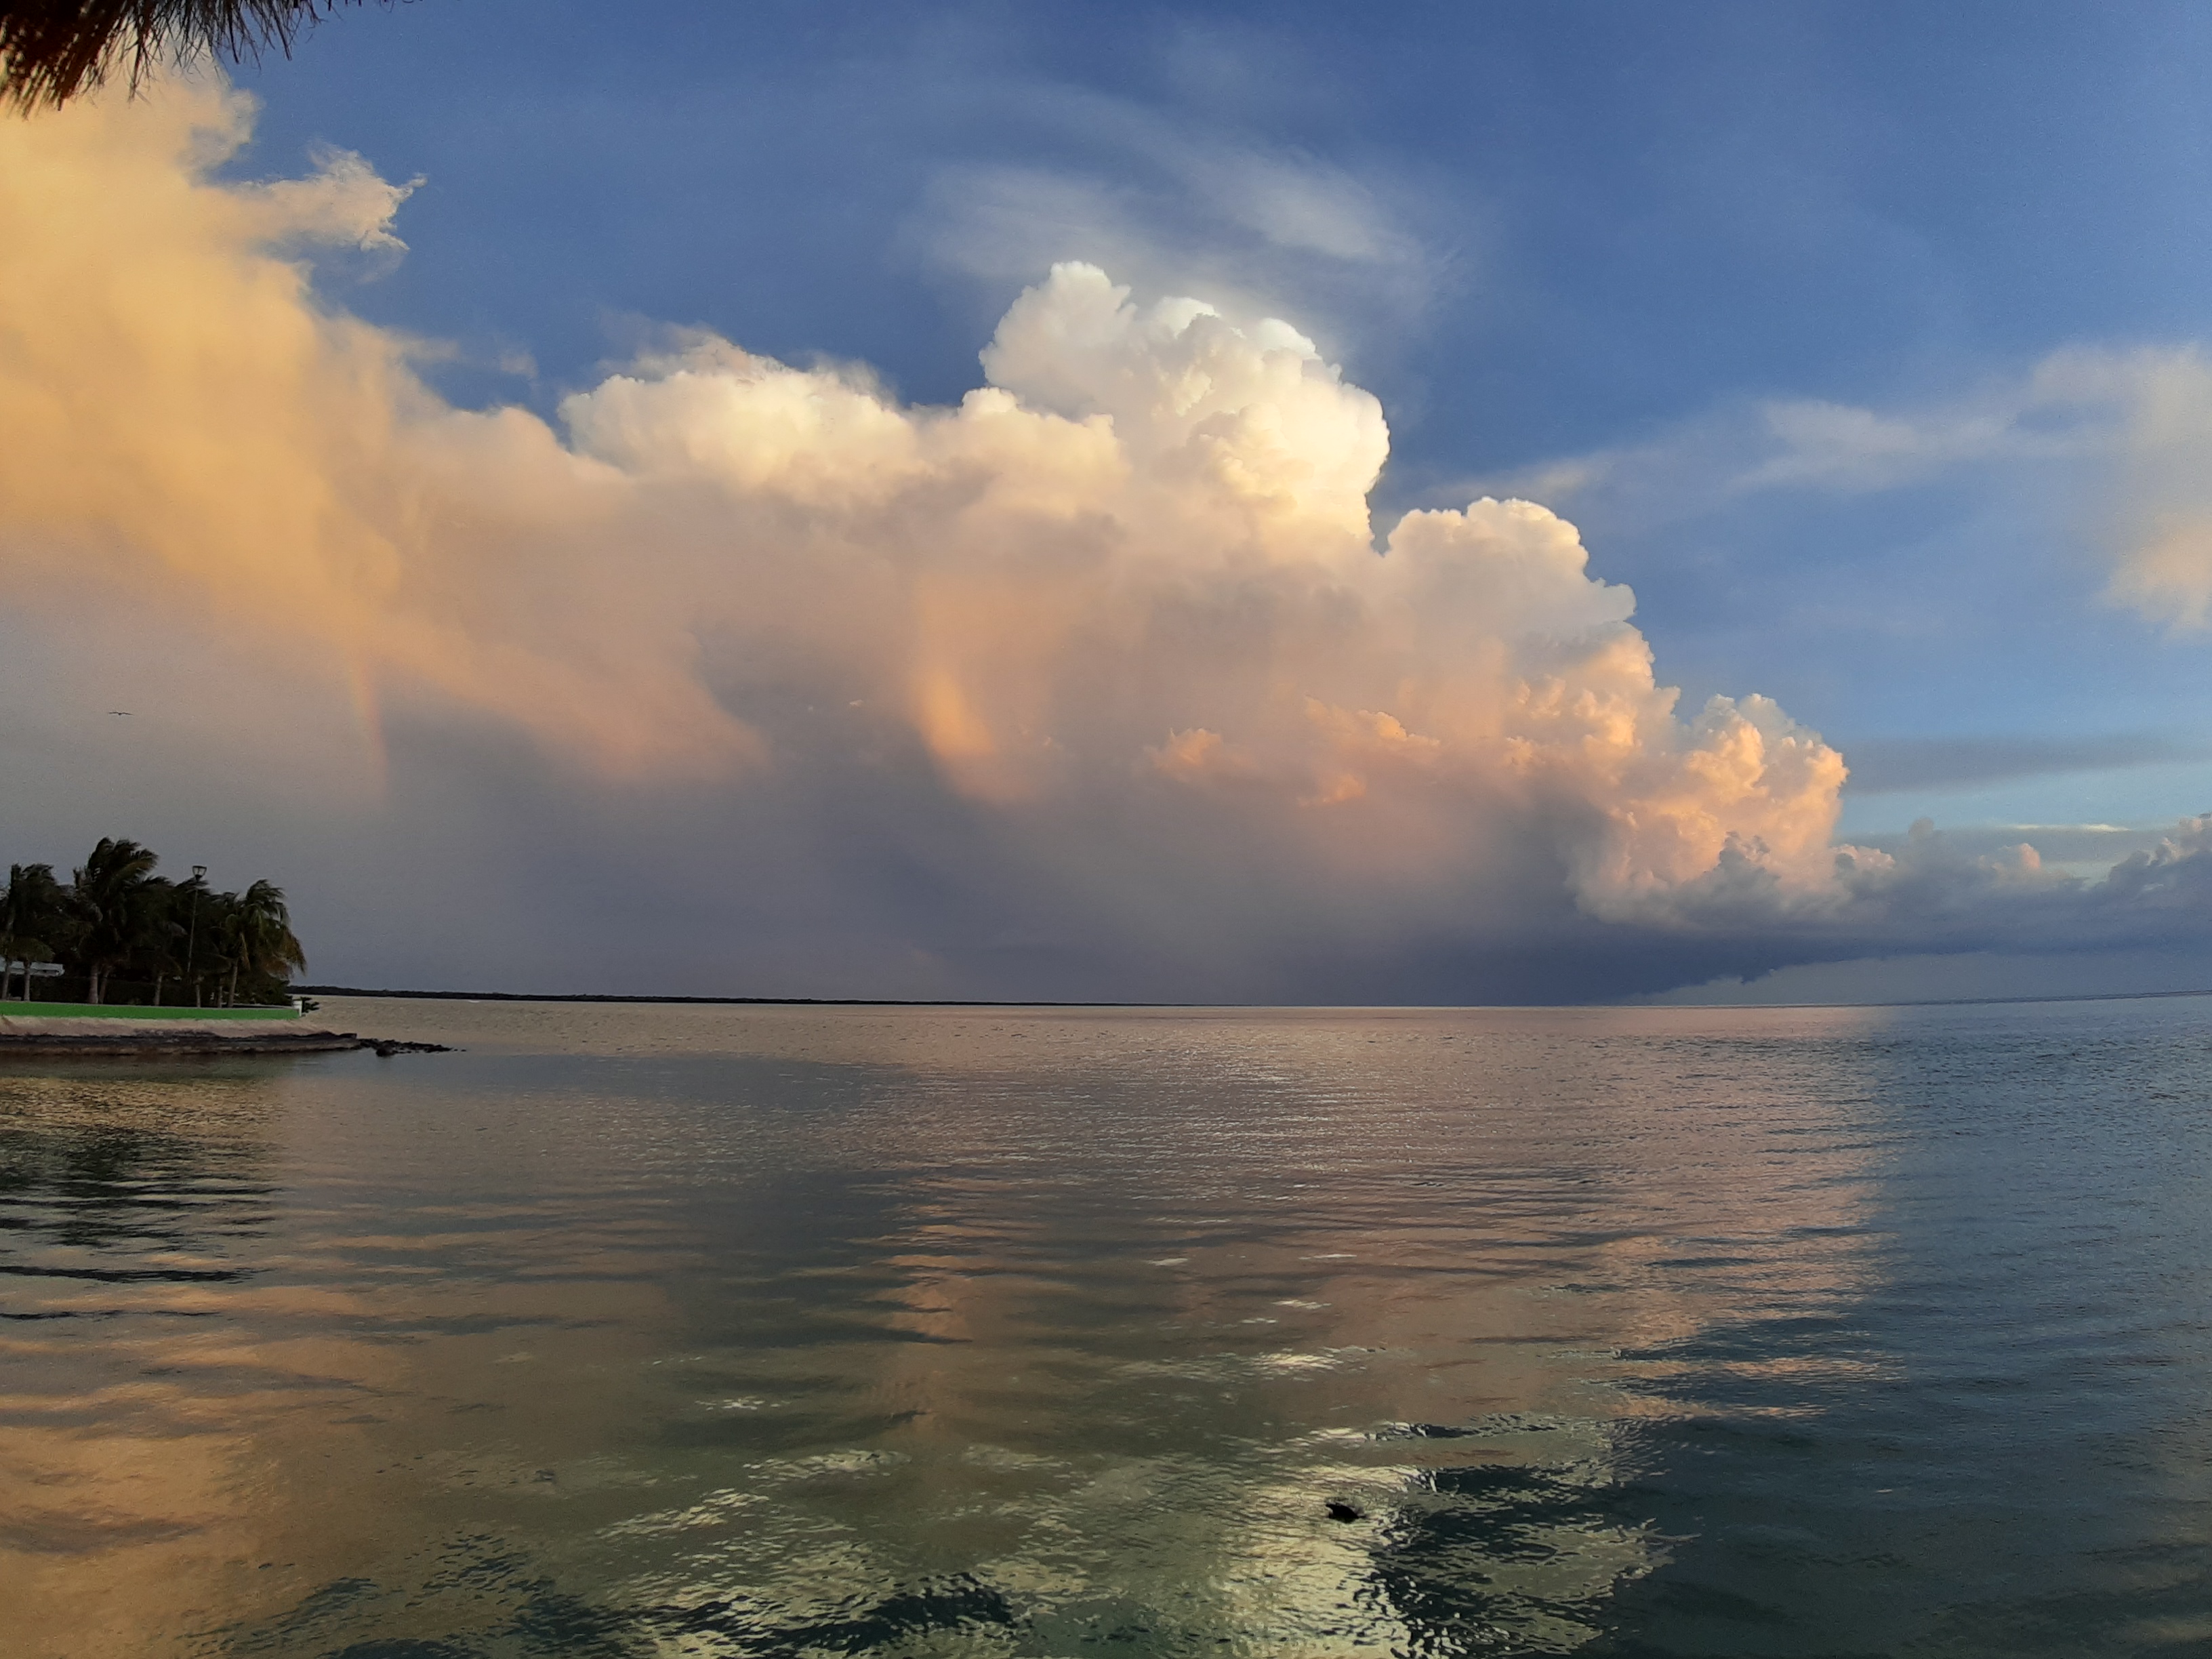
landscape, sunset, nature, ocean, sky, cloud, body of water, water, reflection, cumulus, sea, horizon, daytime, natural landscape, water resources, tropics, calm, morning, shore, coast, atmosphere, meteorological phenomenon, tree, bank, sound, sunlight, vacation, river, coastal and oceanic landforms, lake, evening, caribbean, wave, bay, island, beach